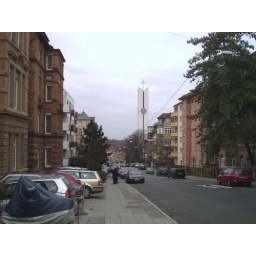
A hill in Stuttgart with a clock